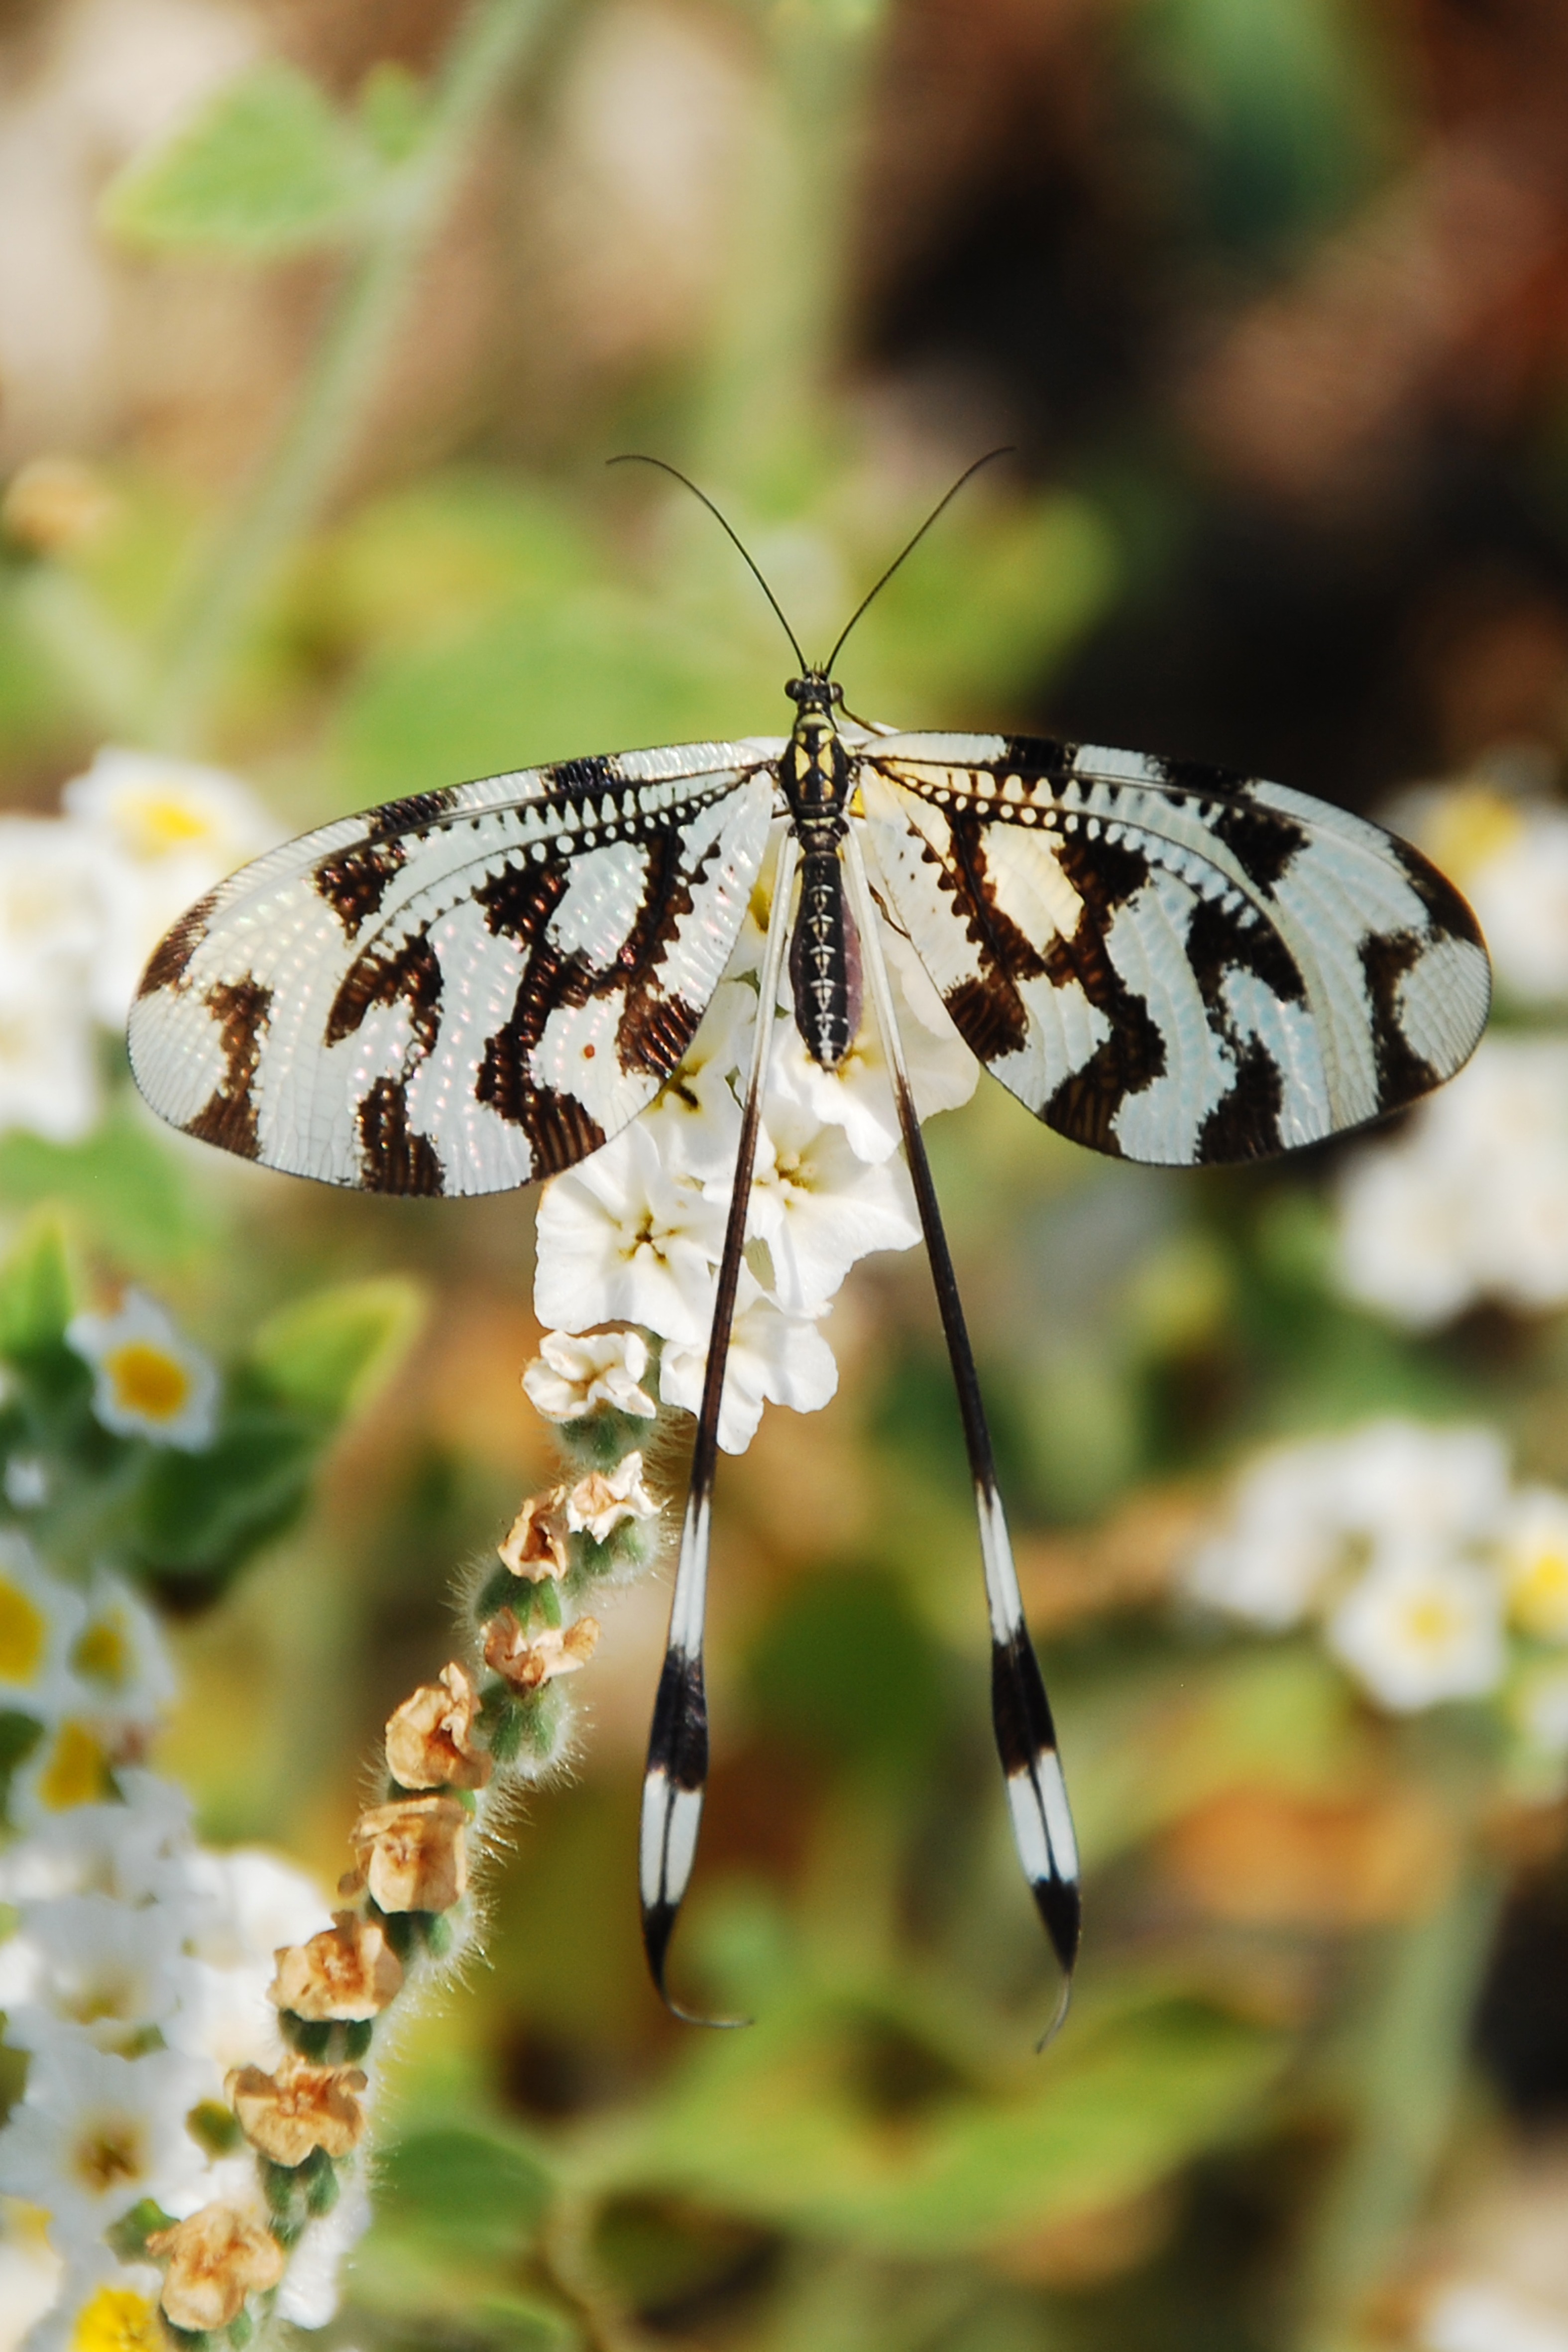
nature, blossom, plant, photography, leaf, flower, bloom, wildlife, pollination, insect, botany, butterfly, flora, fauna, invertebrate, wildflower, flowers, close up, monarch butterfly, macro photography, arthropod, pollinator, moths and butterflies, lycaenid